List of fictional turtles

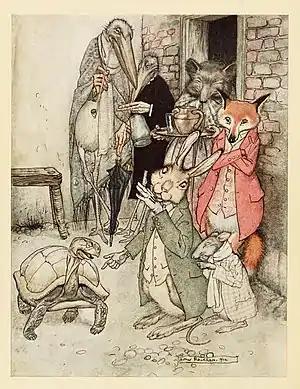
"The Tortoise and the Hare", from an edition of Aesop's Fables illustrated by Arthur Rackham, 1912

This is a list of fictional turtles, tortoises, and terrapins from literature, movies and other elements of popular culture.